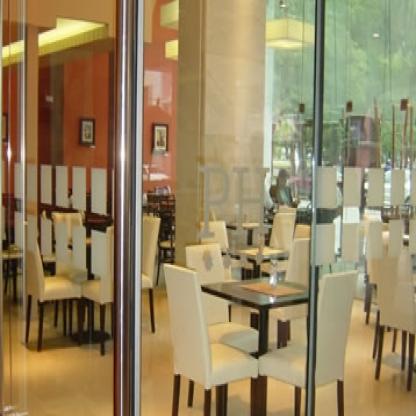
Scene: Indoor